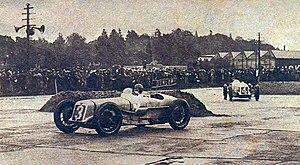
Edmond Bourlier, deuxième du Grand Prix de Grande-Bretagne en 1927 sur Delage.
Edmond Jules Bourlier, né le 5 octobre 1895 à Boulogne-Billancourt et mort le 25 mars 1936 à Puteaux, est un pilote automobile de course français, d'épreuves de Grand Prix et d'endurance.